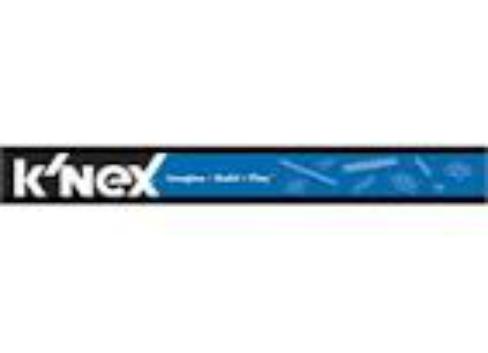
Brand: k'nex
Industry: Electronic